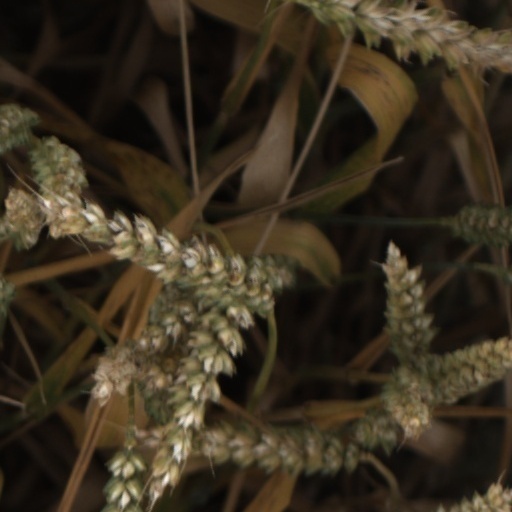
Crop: wheat